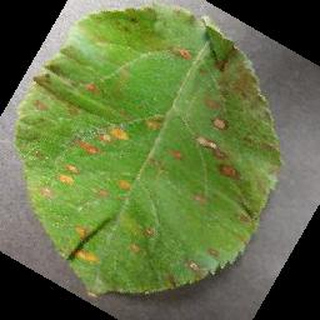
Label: apple_cedar_apple_rust